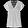
Label: Shirt